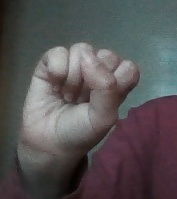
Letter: saad